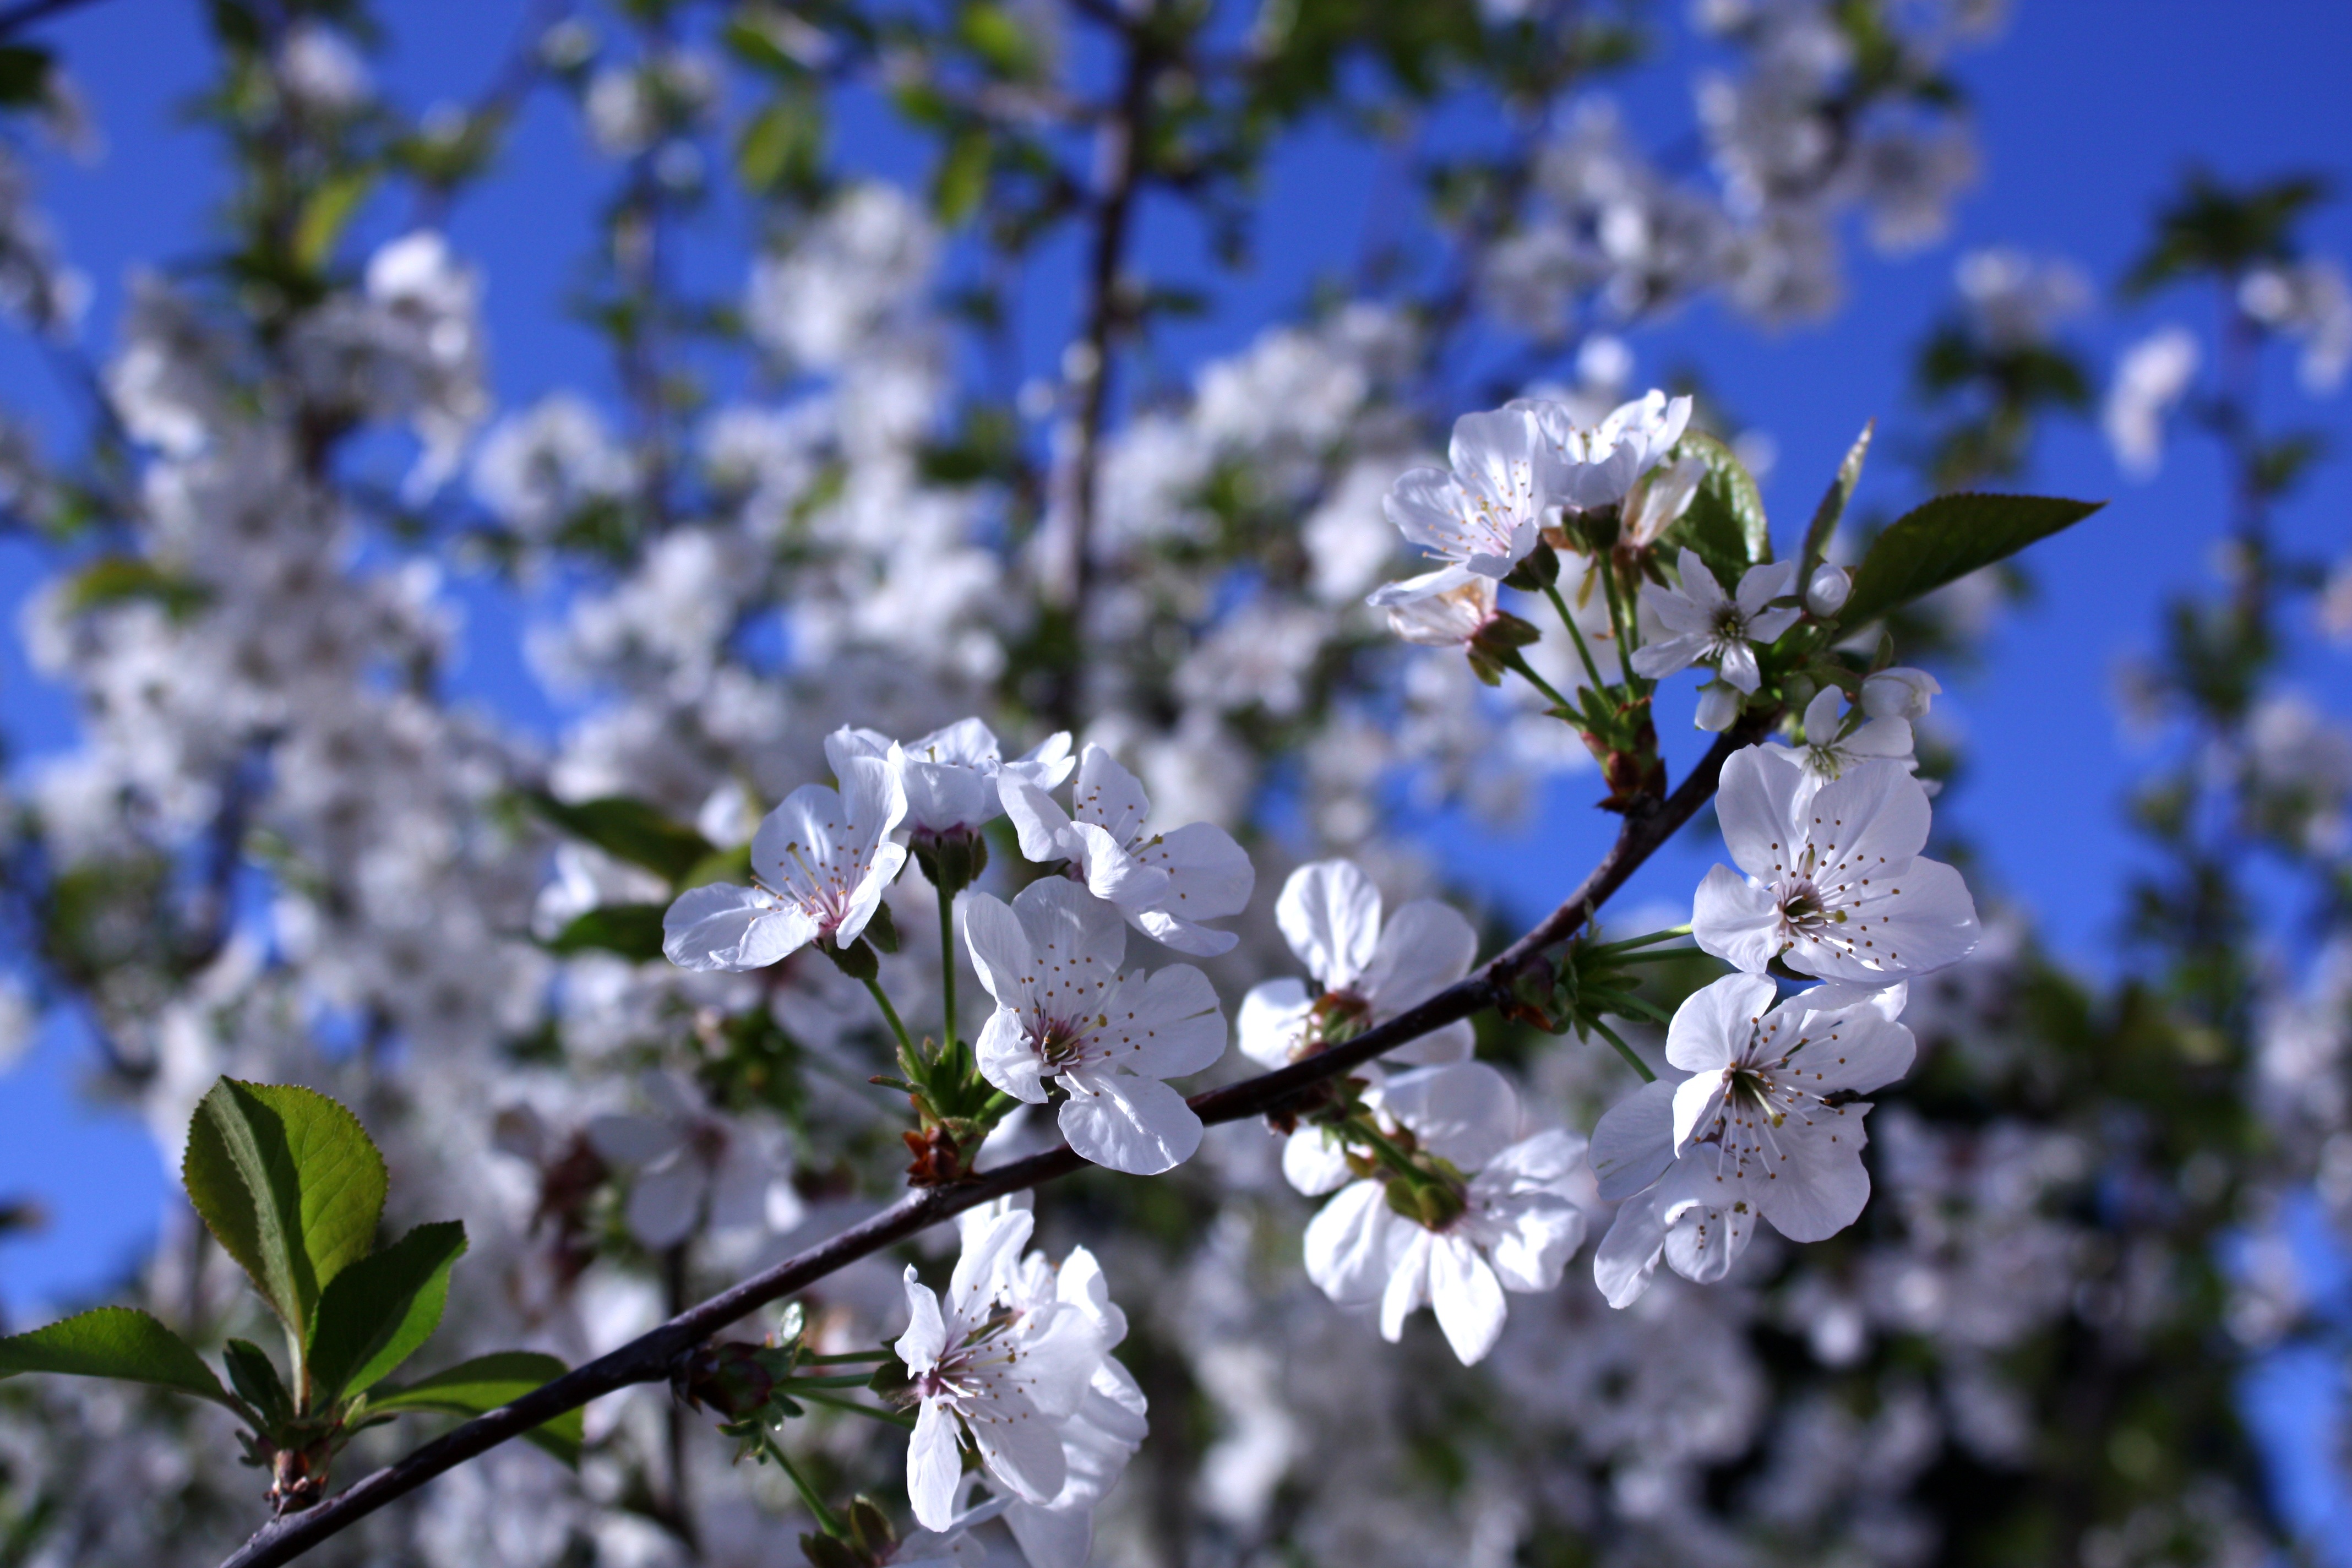
tree, nature, branch, blossom, plant, white, flower, spring, produce, botany, blue, flora, cherry blossom, wildflower, shrub, cherry, macro photography, flowering plant, land plant, white flowers blue background